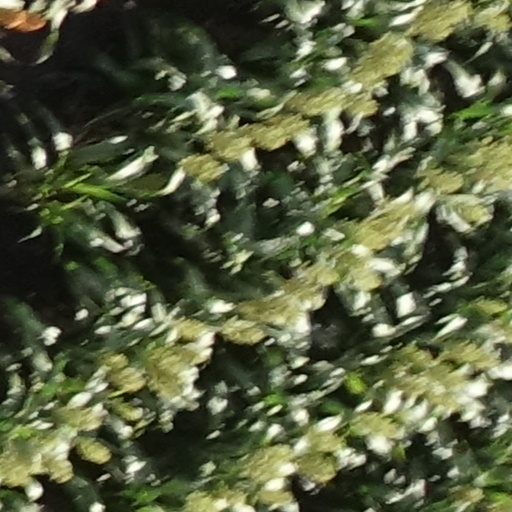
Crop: sorghum